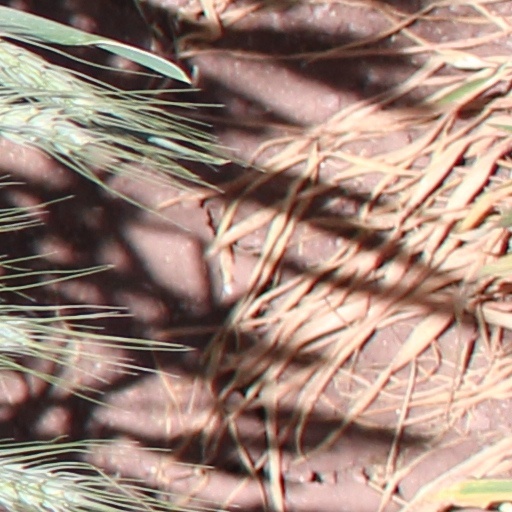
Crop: wheat